Free State (province)

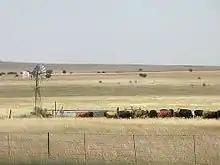
Cattle grazing near Winburg

The Free State is situated on a succession of flat grassy plains sprinkled with pastureland, resting on a general elevation of 3,800 feet only broken by the occasional hill or kopje. The rich soil and pleasant climate allow for a thriving agricultural industry.